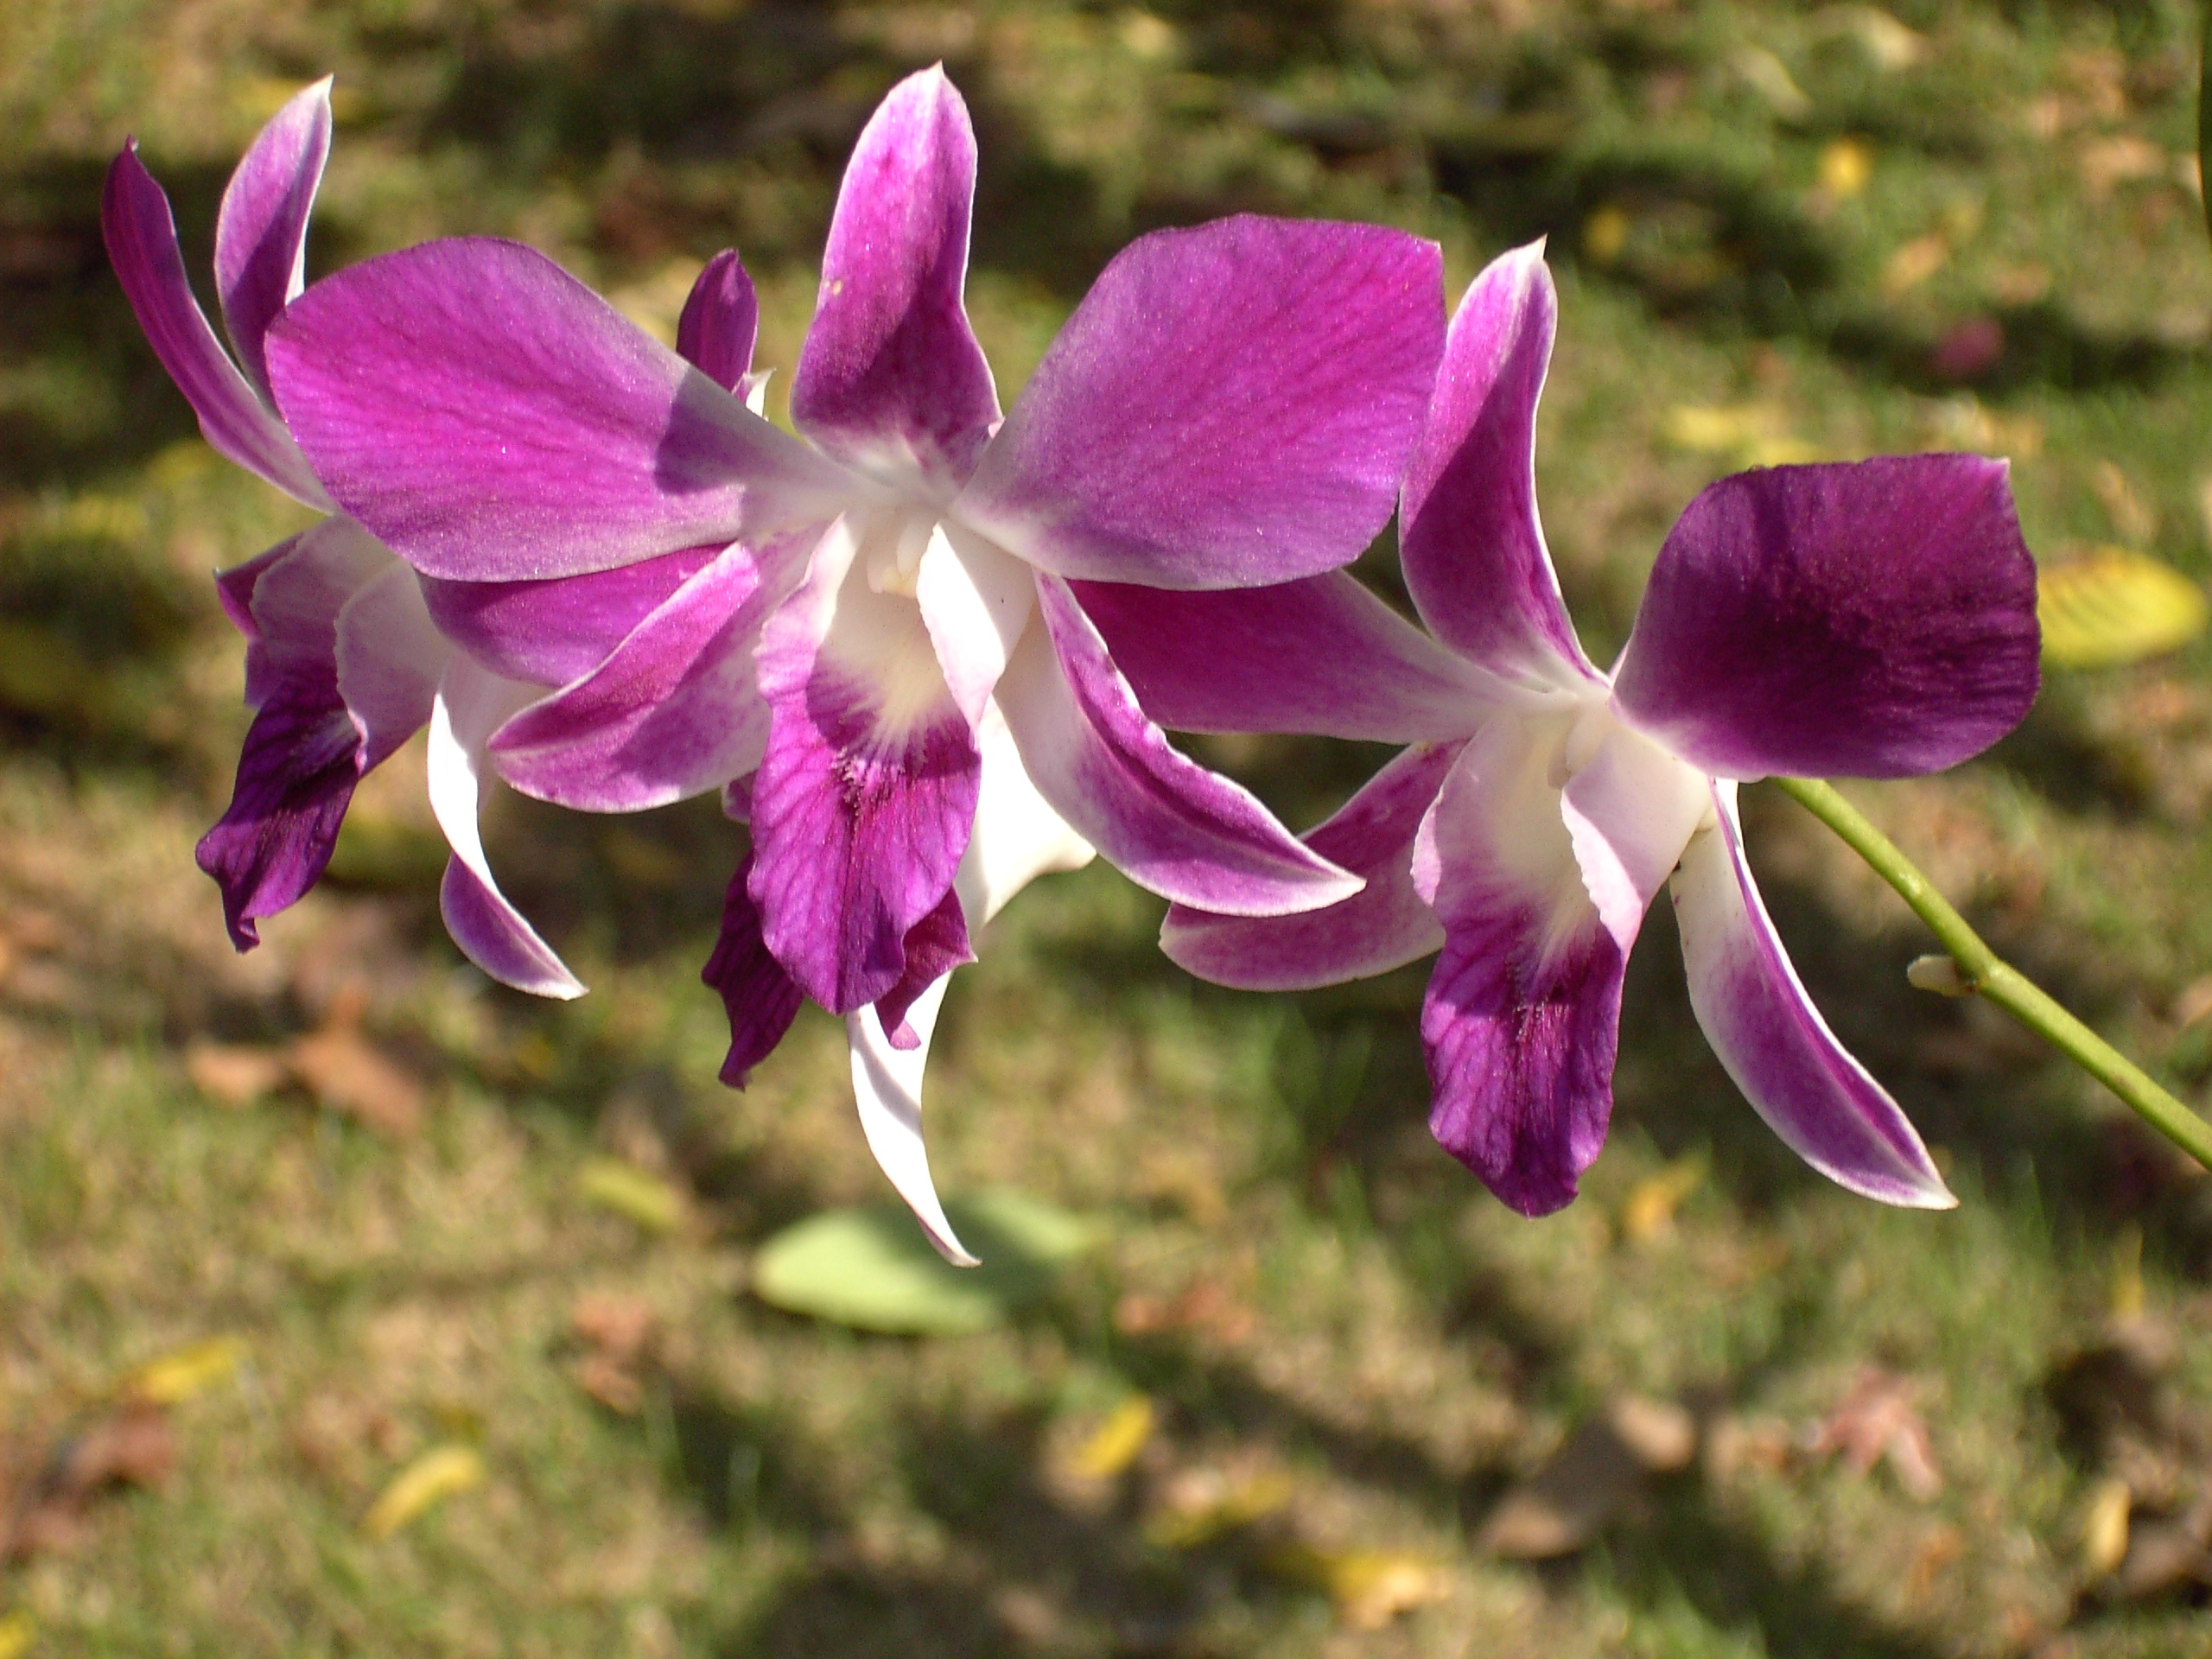
blossom, plant, flower, petal, bloom, asia, botany, close, flora, thailand, orchid, wildflower, macro photography, flowering plant, wild orchid, land plant, fawn lily